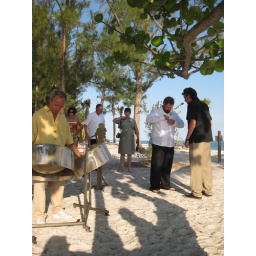
Steel drums provide music at Andrew's wedding. (The groom is in the white shirt and black pants, with the beard.)